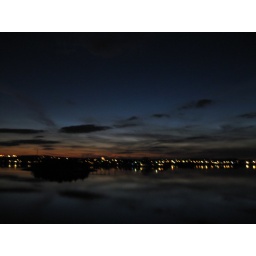
the sky looked so pretty as i drove over the escape bridge tonight that i stopped and took some photos.